2007 Lebanon conflict

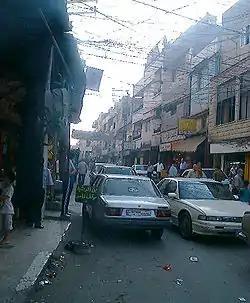
Narrow street in Nahr al-Bared, 2005

Lebanon hosts more than 400,000 Palestinian refugees, some 215,000 of whom live in camps, including the descendants of those who fled from Palestine during the 1948 Arab-Israeli War. In 1962, Palestinians were categorized as foreigners in Lebanon, regardless of how long they had lived there. Non-Lebanese, which included the refugees, were restricted from working in over 70 skilled professions until 2005, when new legislation officially opened 50 such jobs to them. The Lebanese Civil War left the government and general populace deeply suspicious of Palestinian refugees because of their involvement in the war. The main problem was the Cairo Agreement, signed by the Lebanese government and the Palestinian Movement, which was rejected by the Christian Movements who considered the agreement against the sovereignty of Lebanon because it rendered the Palestinian guerillas uncontrolled freedom. Yet, under the 1969 Arab accord, which was annulled by the Lebanese Parliament in the mid-1980s, the government has been reluctant to enter the camps.